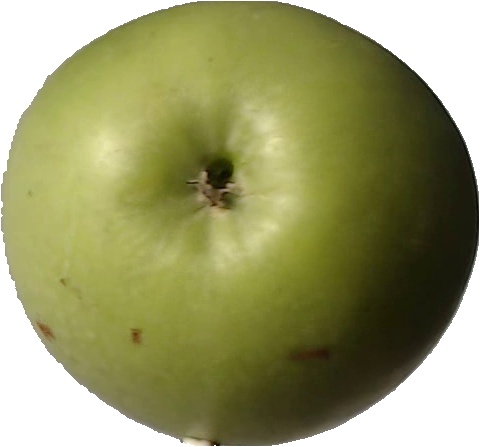
Label: apple_granny_smith_1